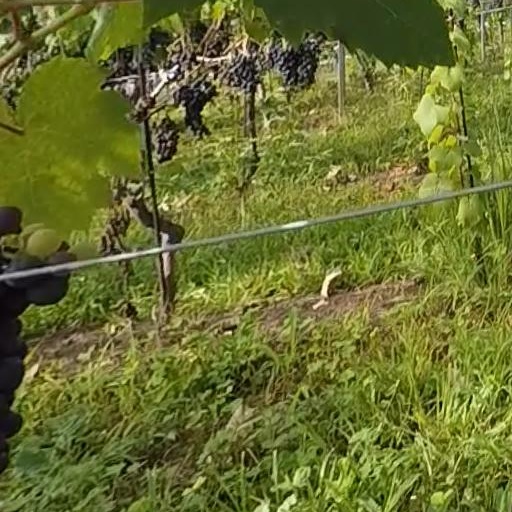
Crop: grape